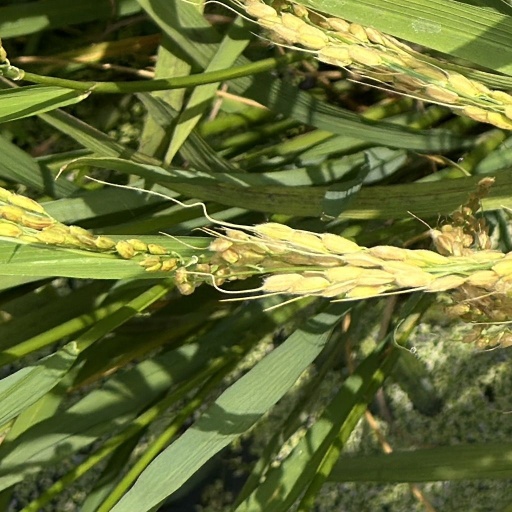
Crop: rice